Brian Hopper

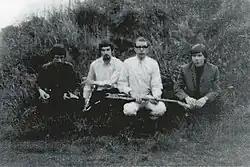
Brian Hopper (second from left) as part of The Wilde Flowers in 1966

Hopper was born in Whitstable, Kent, England, and is the older brother of the late bassist Hugh Hopper. With Hugh, he was a member in the early Canterbury scene band Wilde Flowers. He co-wrote several tracks on Soft Machine's 1968 debut album. After guesting on saxophone during the sessions for the follow-up album "Volume Two" in early 1969, he joined Soft Machine full-time for five months from May to October 1969. The death of two bandmates in the early 1970s discouraged Hopper from pursuing a proper career in music, so he went into agricultural crop protection research and development instead.